Dell

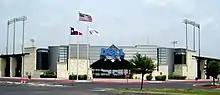
The company sponsors Dell Diamond, the home stadium of the Round Rock Express, the AAA minor league baseball affiliate of the Texas Rangers major league baseball team.

By 1996, Dell was moving its headquarters to Round Rock. As of January 1996, 3,500 people still worked at the current Dell headquarters. One building of the Round Rock headquarters, Round Rock 3, had space for 6,400 employees and was scheduled to be completed in November 1996. In 1998 Dell announced that it was going to add two buildings to its Round Rock complex, adding of office space to the complex.